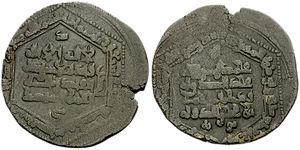
Chams o-dowleh ou Abû Tâhir Chams ad-Dawla est le second fils de Fakhr ad-Dawla `Alî. À la mort de son père, il devient émir bouyide d'Hamadân en 977 jusqu'à sa mort en 1021. Son fils Samâ' ad-Dawla lui succède.
Cette liste présente les dirigeants de la Perse et de l'Iran.